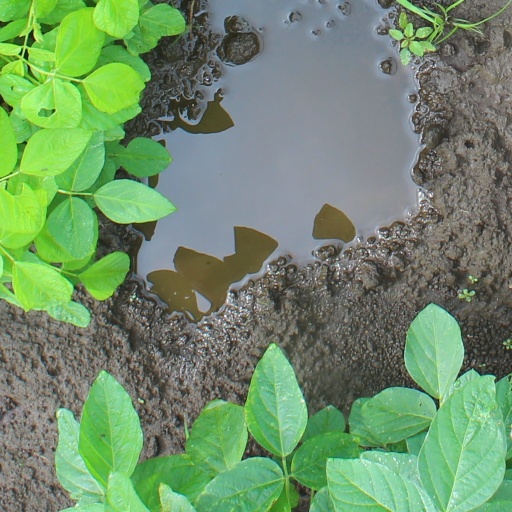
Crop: soybean